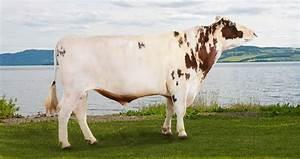
cow